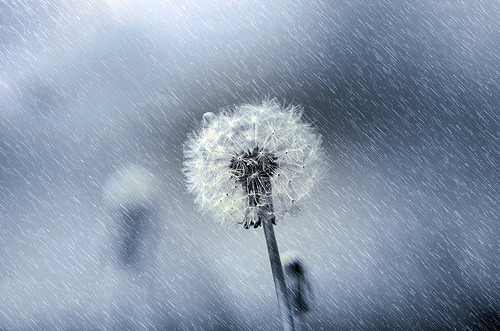
Flower: dandelion